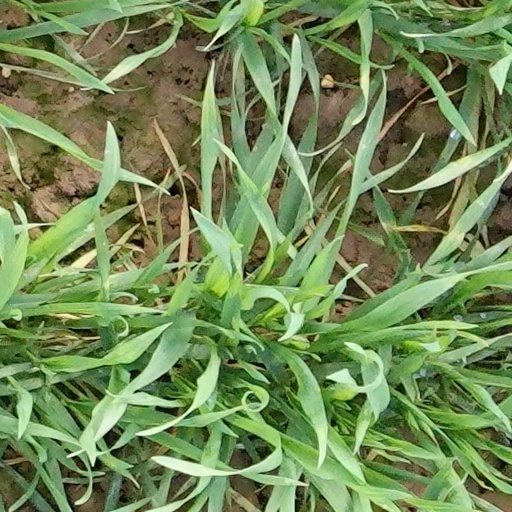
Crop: wheat